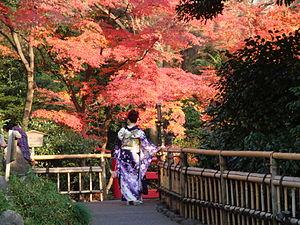
Le jardin Chinzan-so est un jardin japonais situé dans l'arrondissement de Bunkyō à Tokyo. Fondé en 1877, le jardin qui couvre une superficie proche de 66 000 m², est riche en objets et vestiges historiques.